1924 Florida Gators football team

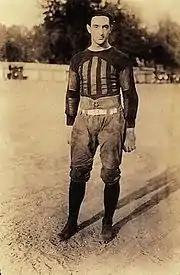
Captain Newton.

Goldy Goldstein and Edgar C. Jones made composite All-Southern.